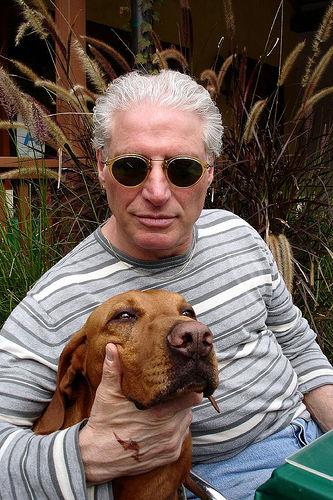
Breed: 210-n000048-vizsla